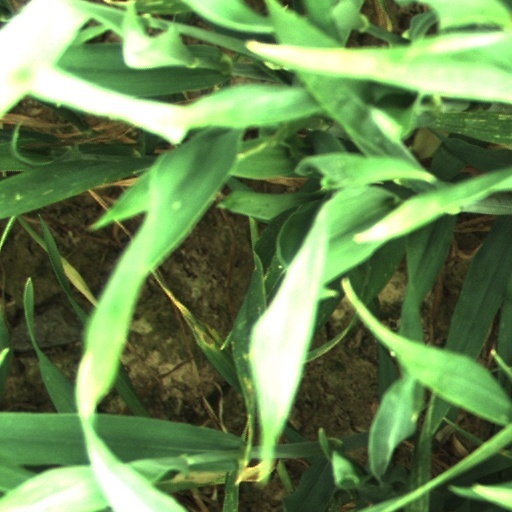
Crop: wheat